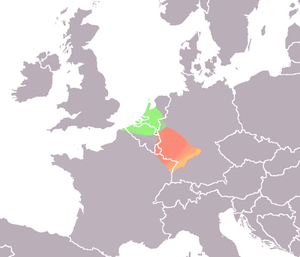
Les Francs constituent un peuple germanique apparaissant sous la forme d'une confédération au moment des grandes invasions. Une partie d'entre eux joue un rôle central dans l'histoire de France, celle des Pays-Bas, celle de la Belgique, celle du Luxembourg et celle de l'Allemagne à compter de leur sédentarisation en Gaule romaine. Ils ont donné leur nom à la France et aux Français ainsi qu'à de nombreuses places et régions en Allemagne, les plus connus étant la ville Francfort-sur-le-Main et la région nord de Bavière, Franken, Franconie en français.